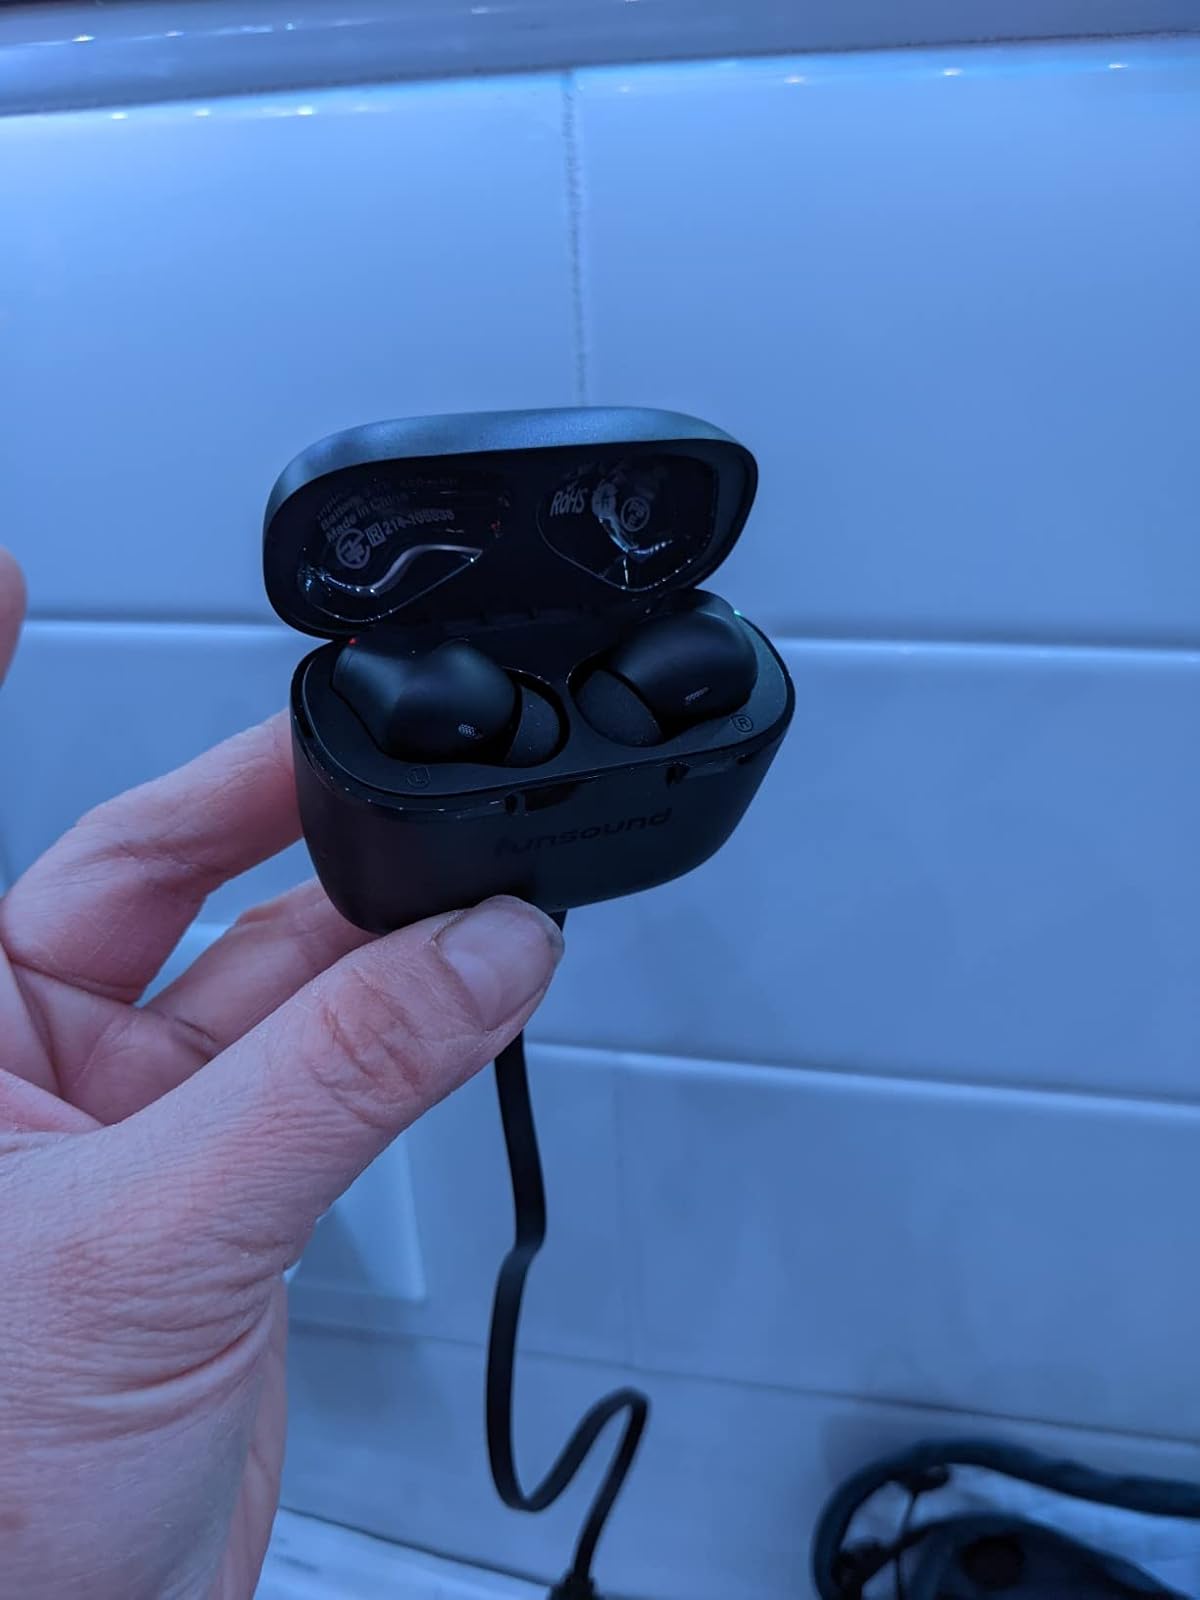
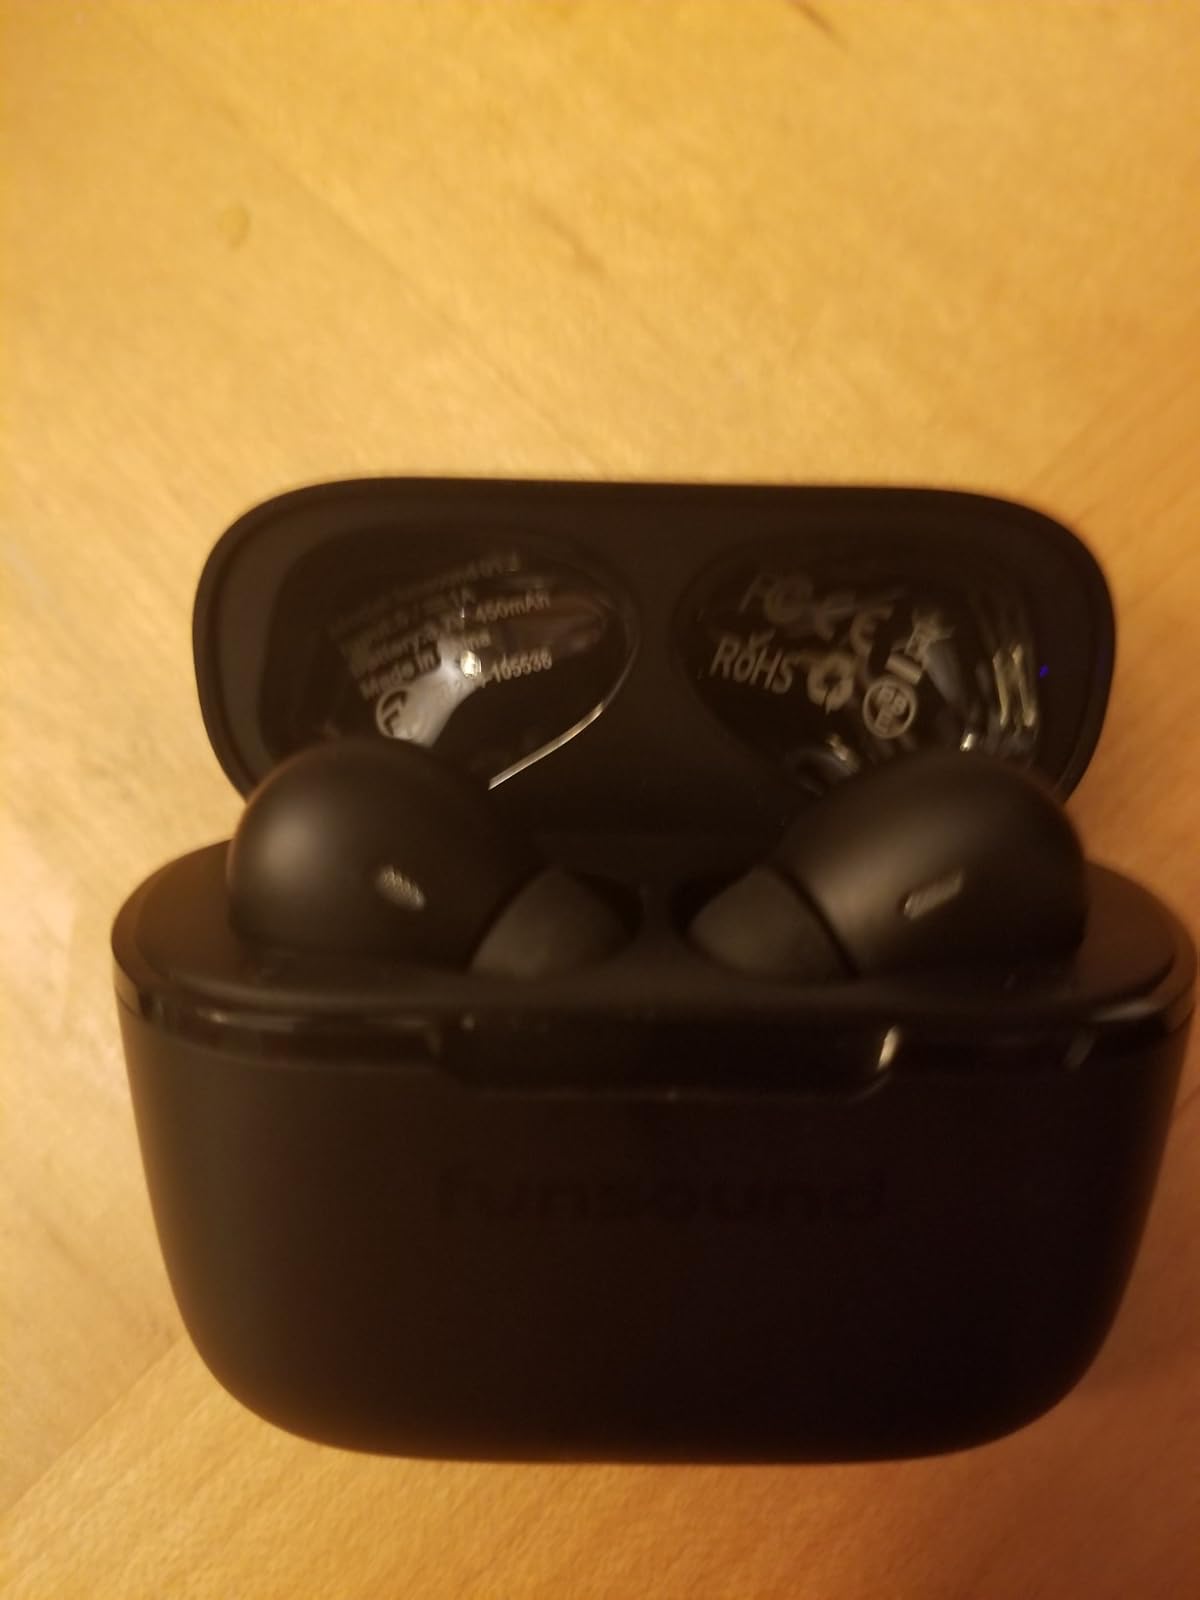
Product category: earbuds
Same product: yes